Edinburgh Central Mosque

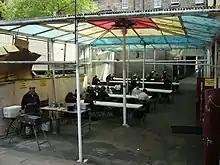
Kitchen behind the mosque.

The "Mosque Kitchen" (formerly called the Lunch Box) was opened to the public in 2004. It offers takeaway, outdoor tables and catering. The capacity is roughly 80–100. The menu consists of halal South Asian and Middle Eastern food, including various meat and vegetable curries, with rice or naan on the side. Barbecued chicken, shish kebabs and corn on the cob are also available on some days as well as barbecues on Saturdays. The sitting area is specially opened at Iftar time during ramadan for the Muslims opening their fast. In August 2007, "The Scotsman" newspaper placed the Edinburgh Central Mosque's adjoining restaurant top of their list of Best Festival Food. In Summer 2011, the team who originally ran the Mosque Kitchen left amidst a dispute with the mosque and moved to a more conventional restaurant on Nicolson Square (still called the Mosque Kitchen); the kitchen at the mosque is now run under separate management and operates as 'The Original Mosque Kitchen and Café'.